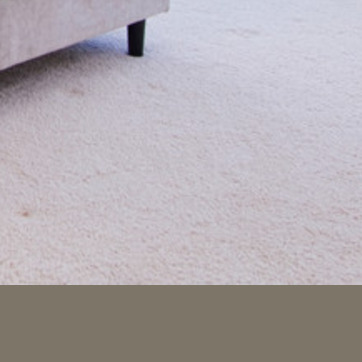
Material: carpet